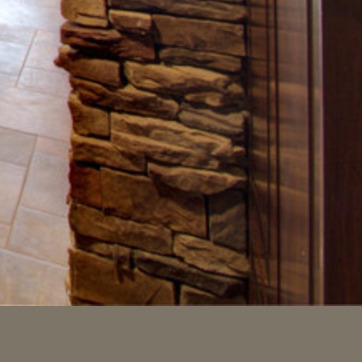
Material: stone